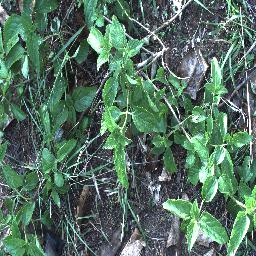
Label: lantana